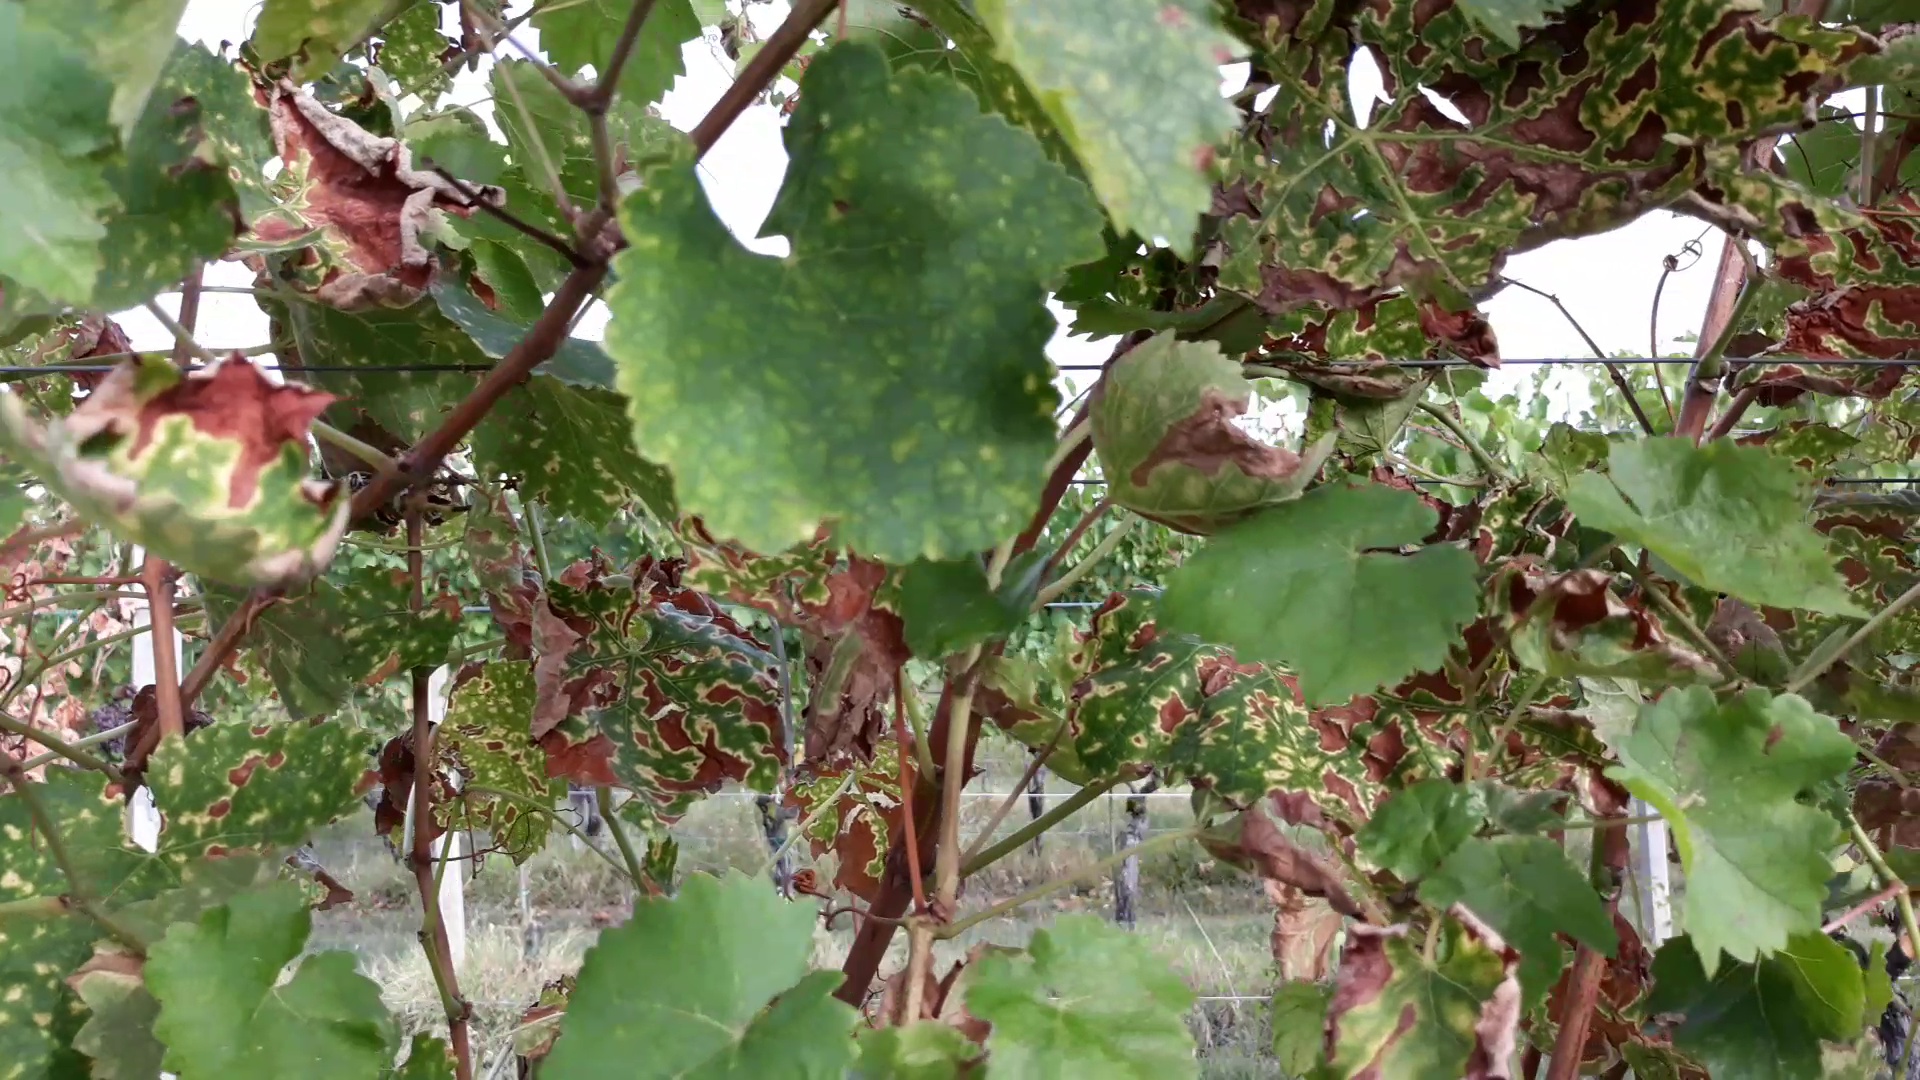
Label: esca